Jason Kidd

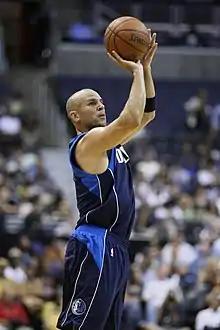
Kidd shooting a jump shot in 2009

Kidd's first participation in USA basketball came after his first season in college. He was the only freshman chosen to take part in Team USA's 10-member team. The team played five games in Europe and finished with a record of 3–2. Kidd tied for team highs in assists per game with 4.0, and steals per game with 1.4. He also had averages of 8.4 points per game, and 4.2 rebounds per game.